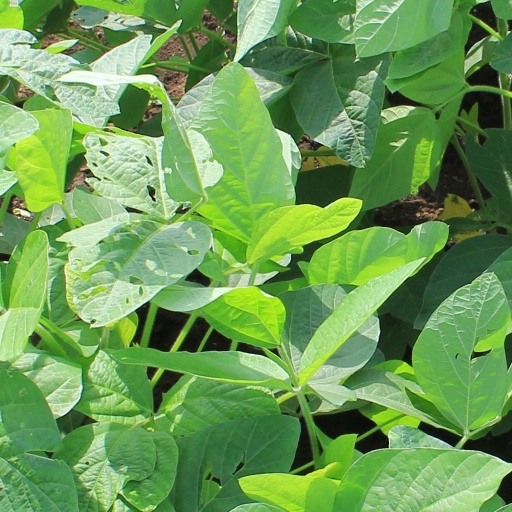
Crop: soybean